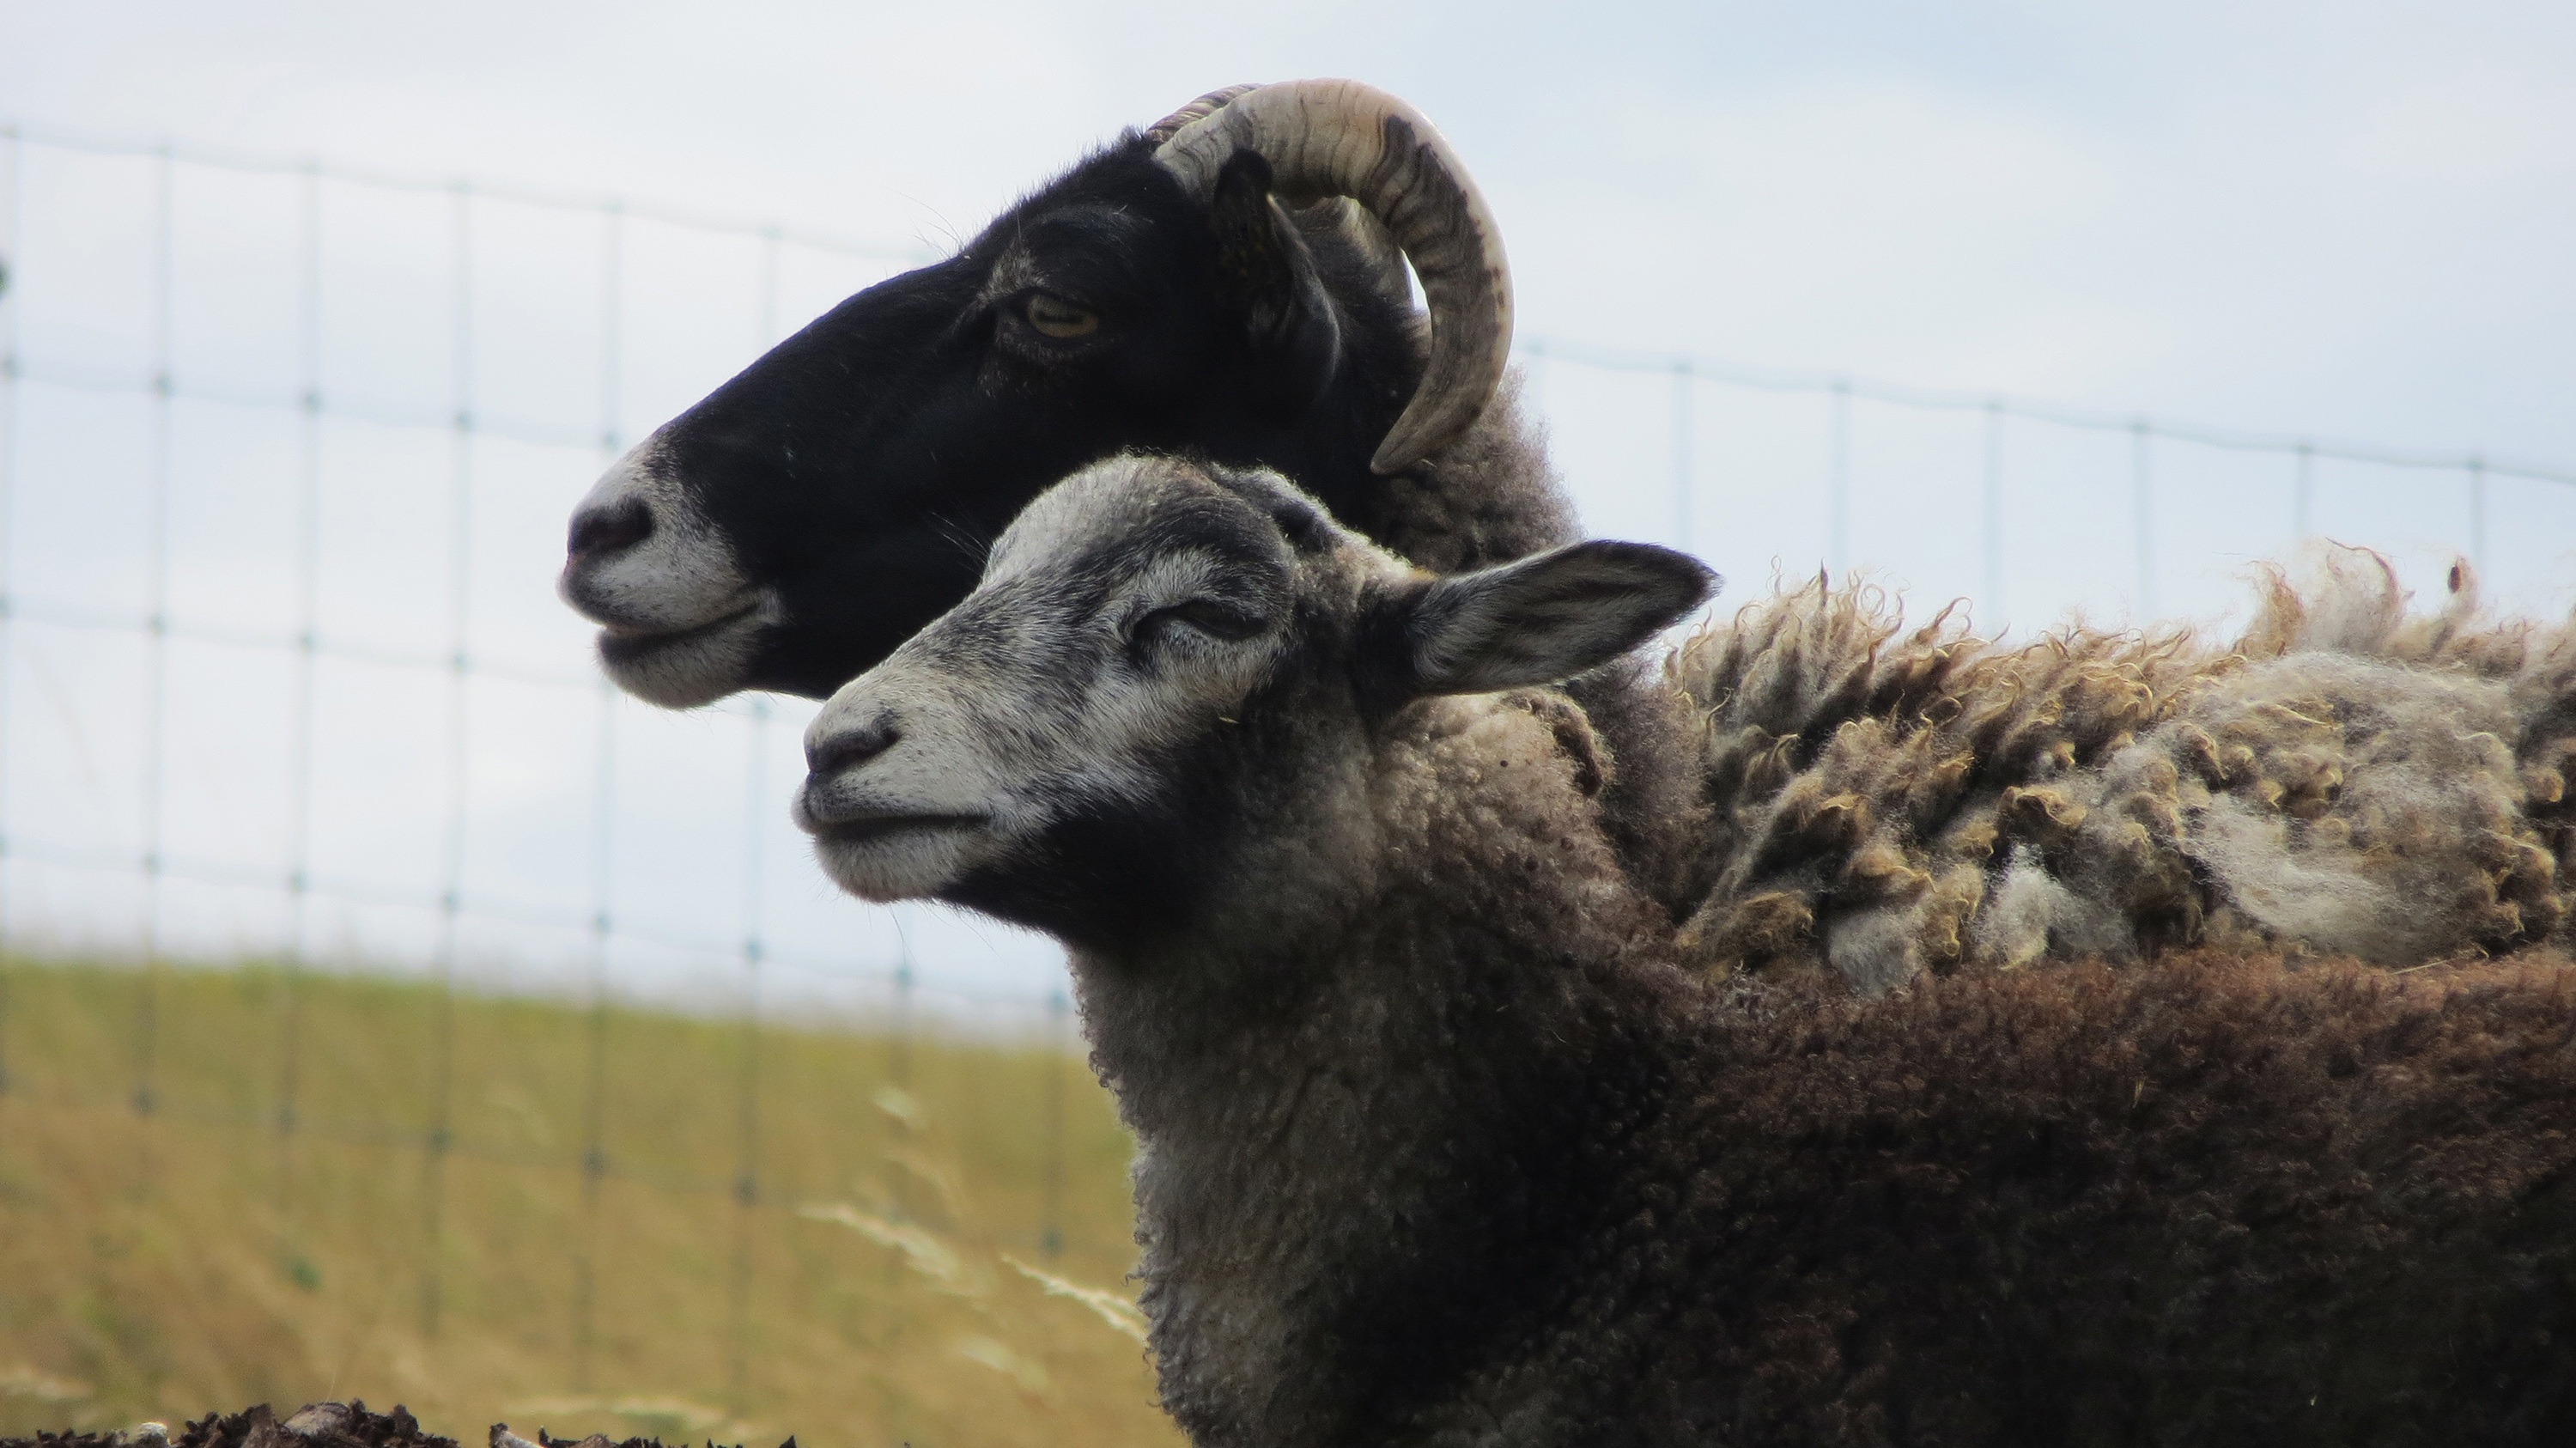
wildlife, horn, pasture, sheep, mammal, eat, wool, fauna, goats, animals, vertebrate, sheeps, blocks, mutton, breeding, r gen, bighorn, cattle like mammal, cow goat family